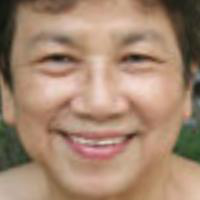
Age group: age 56-65